Faouzi Chaouchi

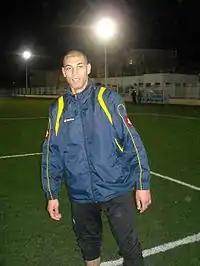

Faouzi Chaouchi (born 5 December 1984) is an Algerian professional footballer who plays as a goalkeeper for USM El Harrach.